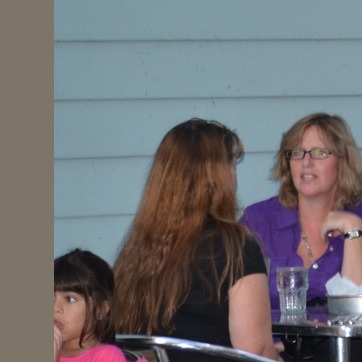
Material: hair